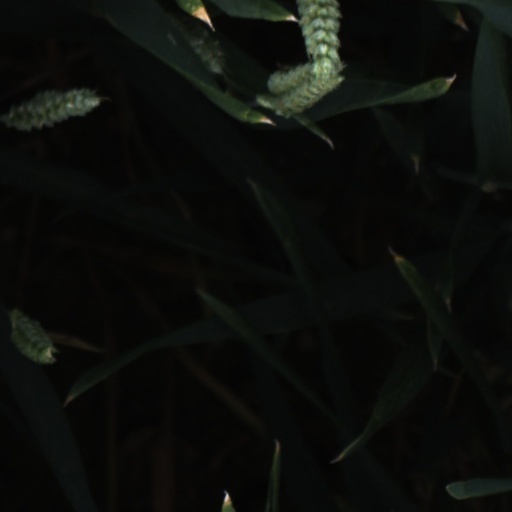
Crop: wheat